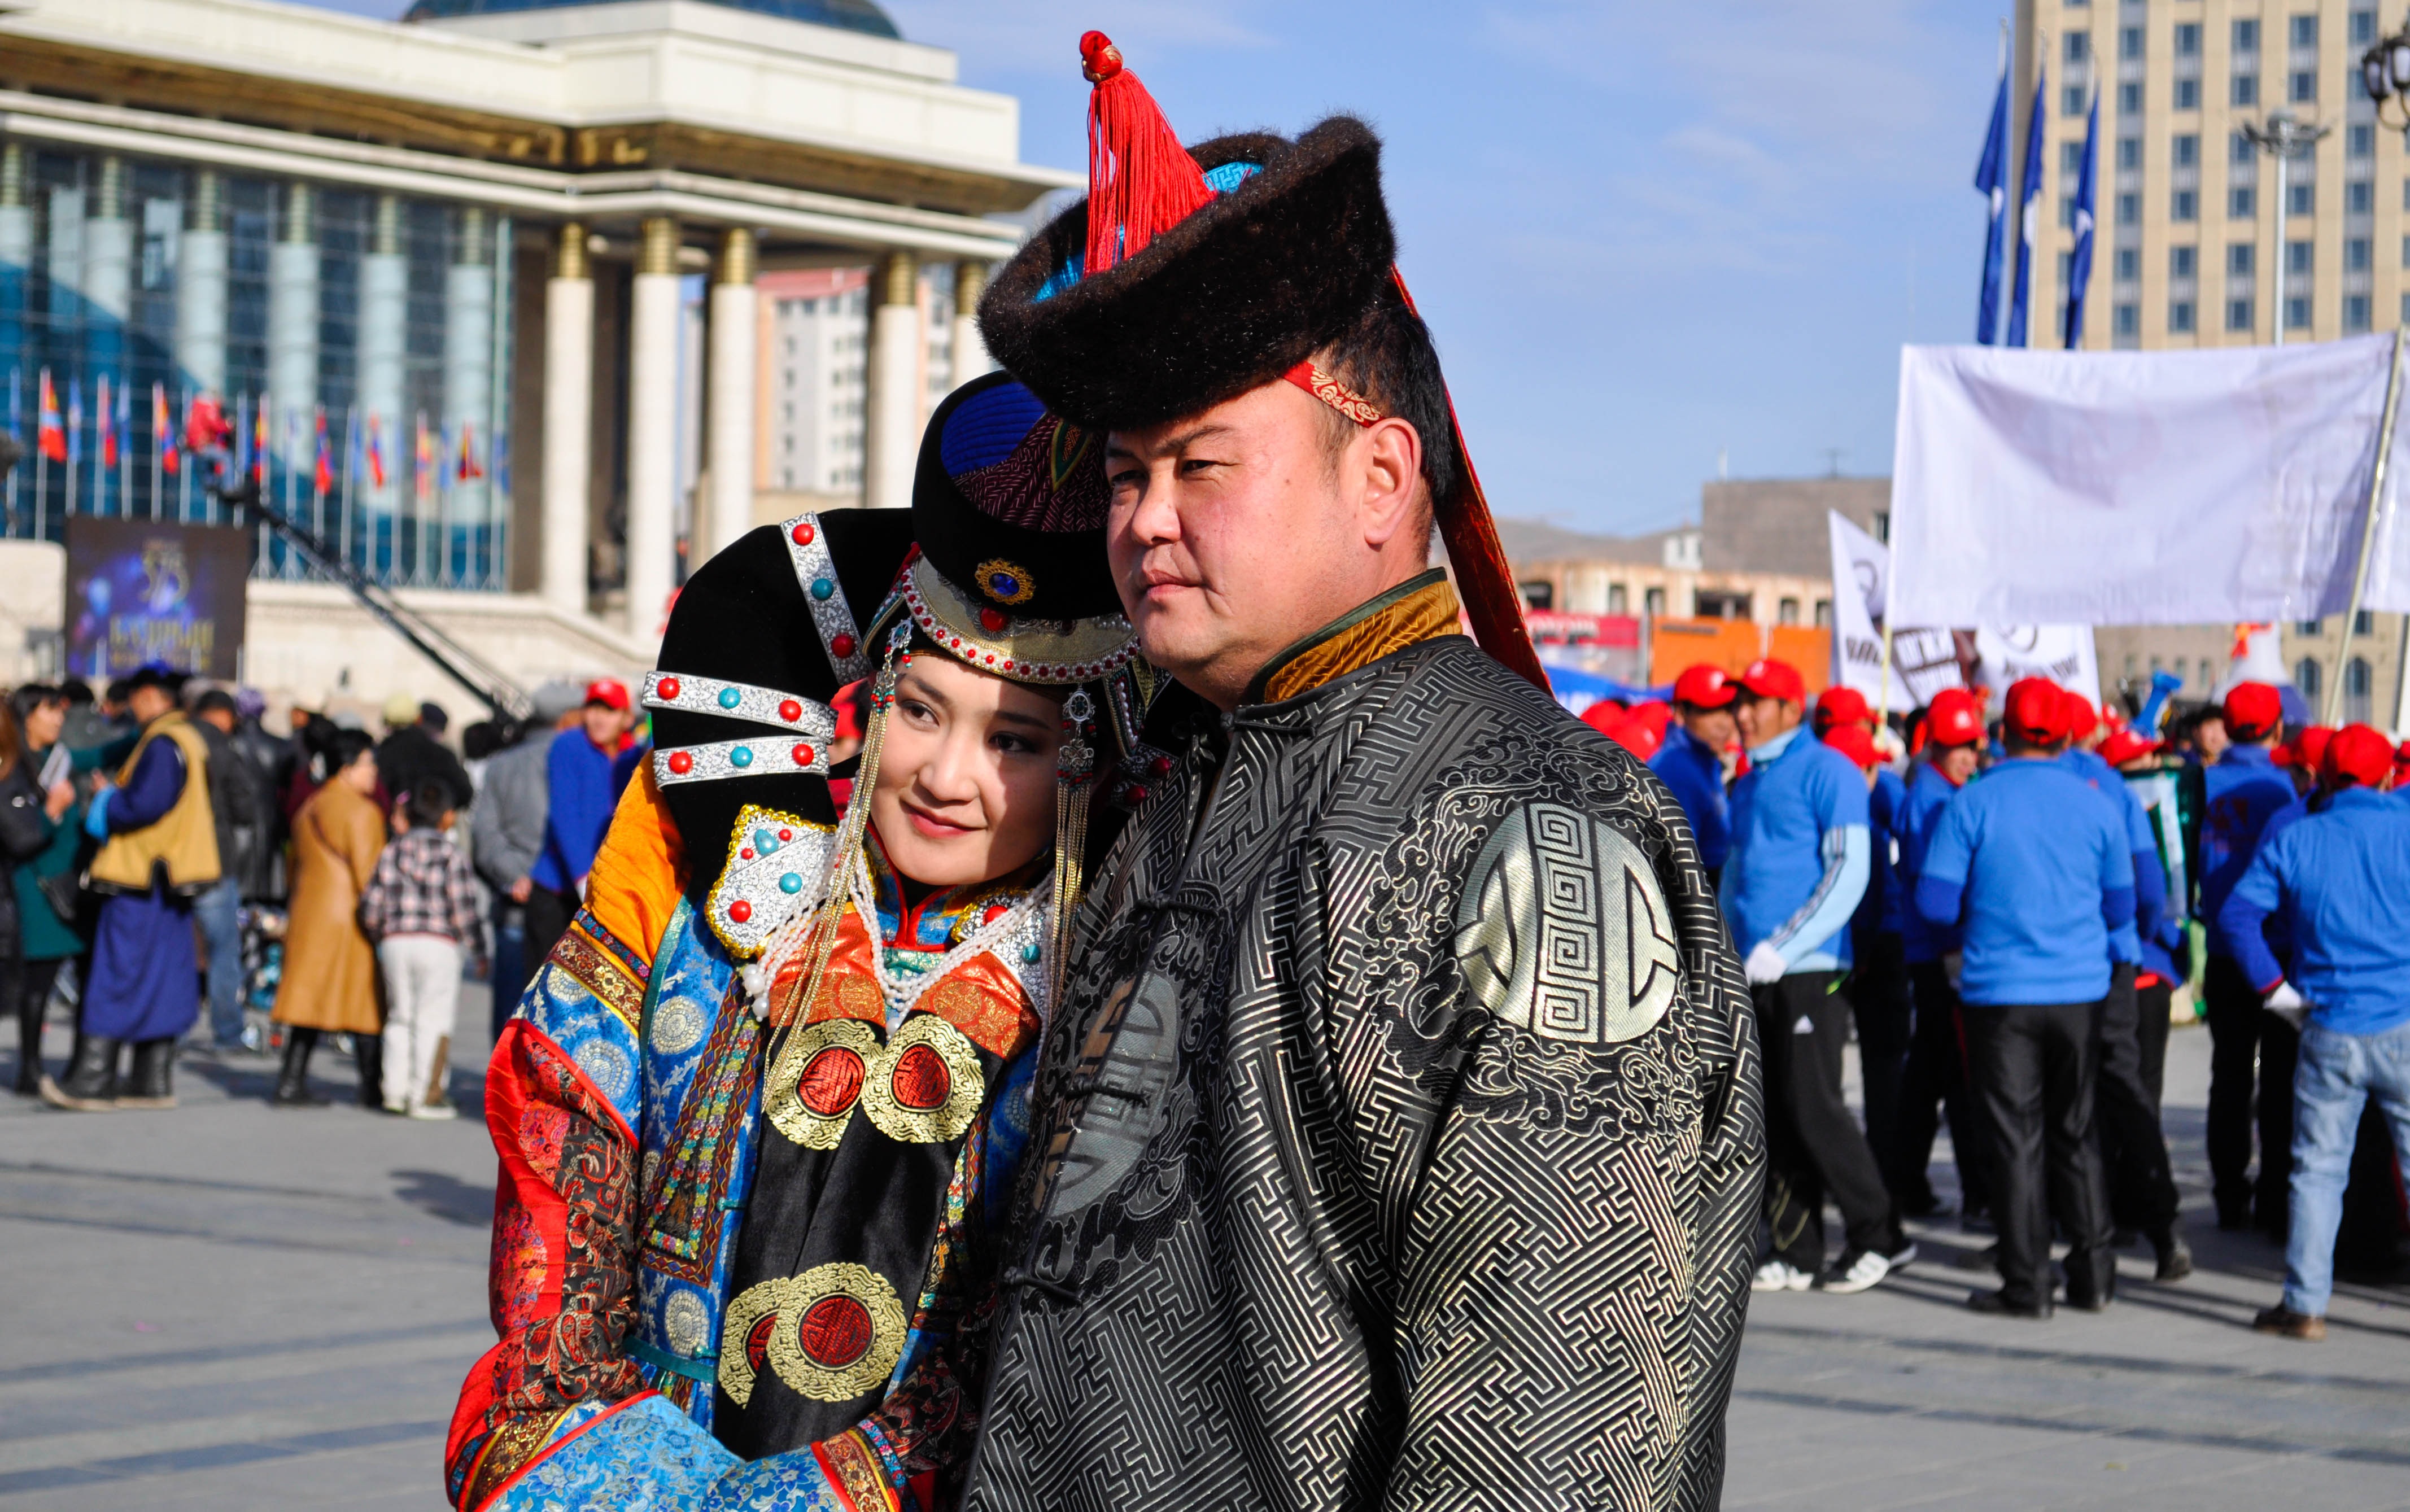
man, people, white, street, photo, celebration, young, carnival, holiday, couple, hat, fashion, blue, parade, family, festival, girls, happy, pose, uniform, event, tradition, ladies, costume, traditional, mongolia